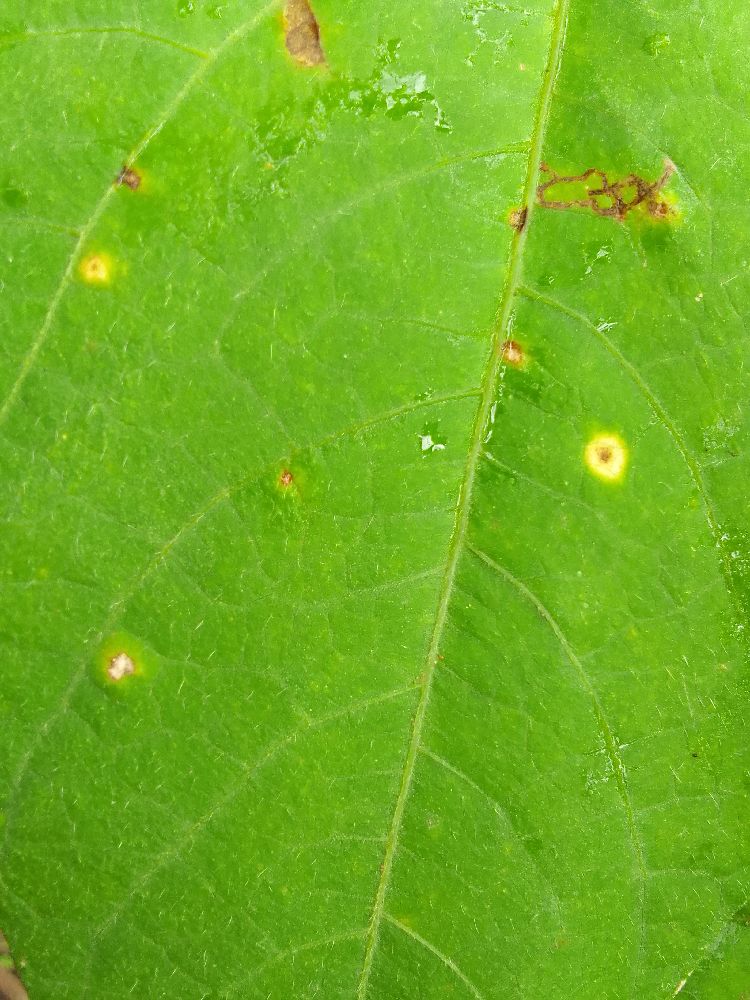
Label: rust